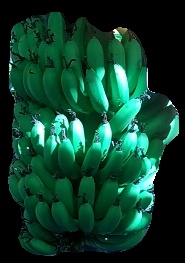
Variety: pachbale
Grade: grade1